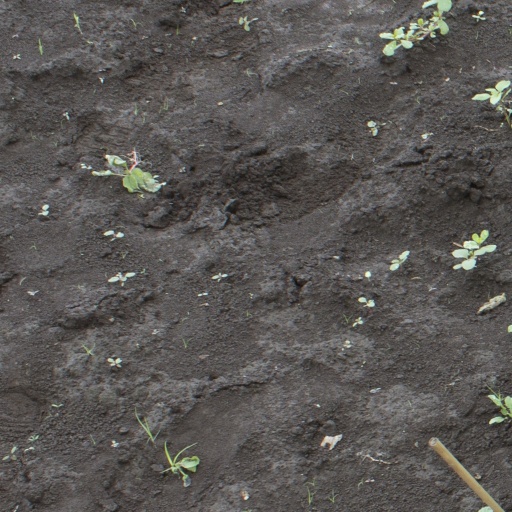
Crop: soybean